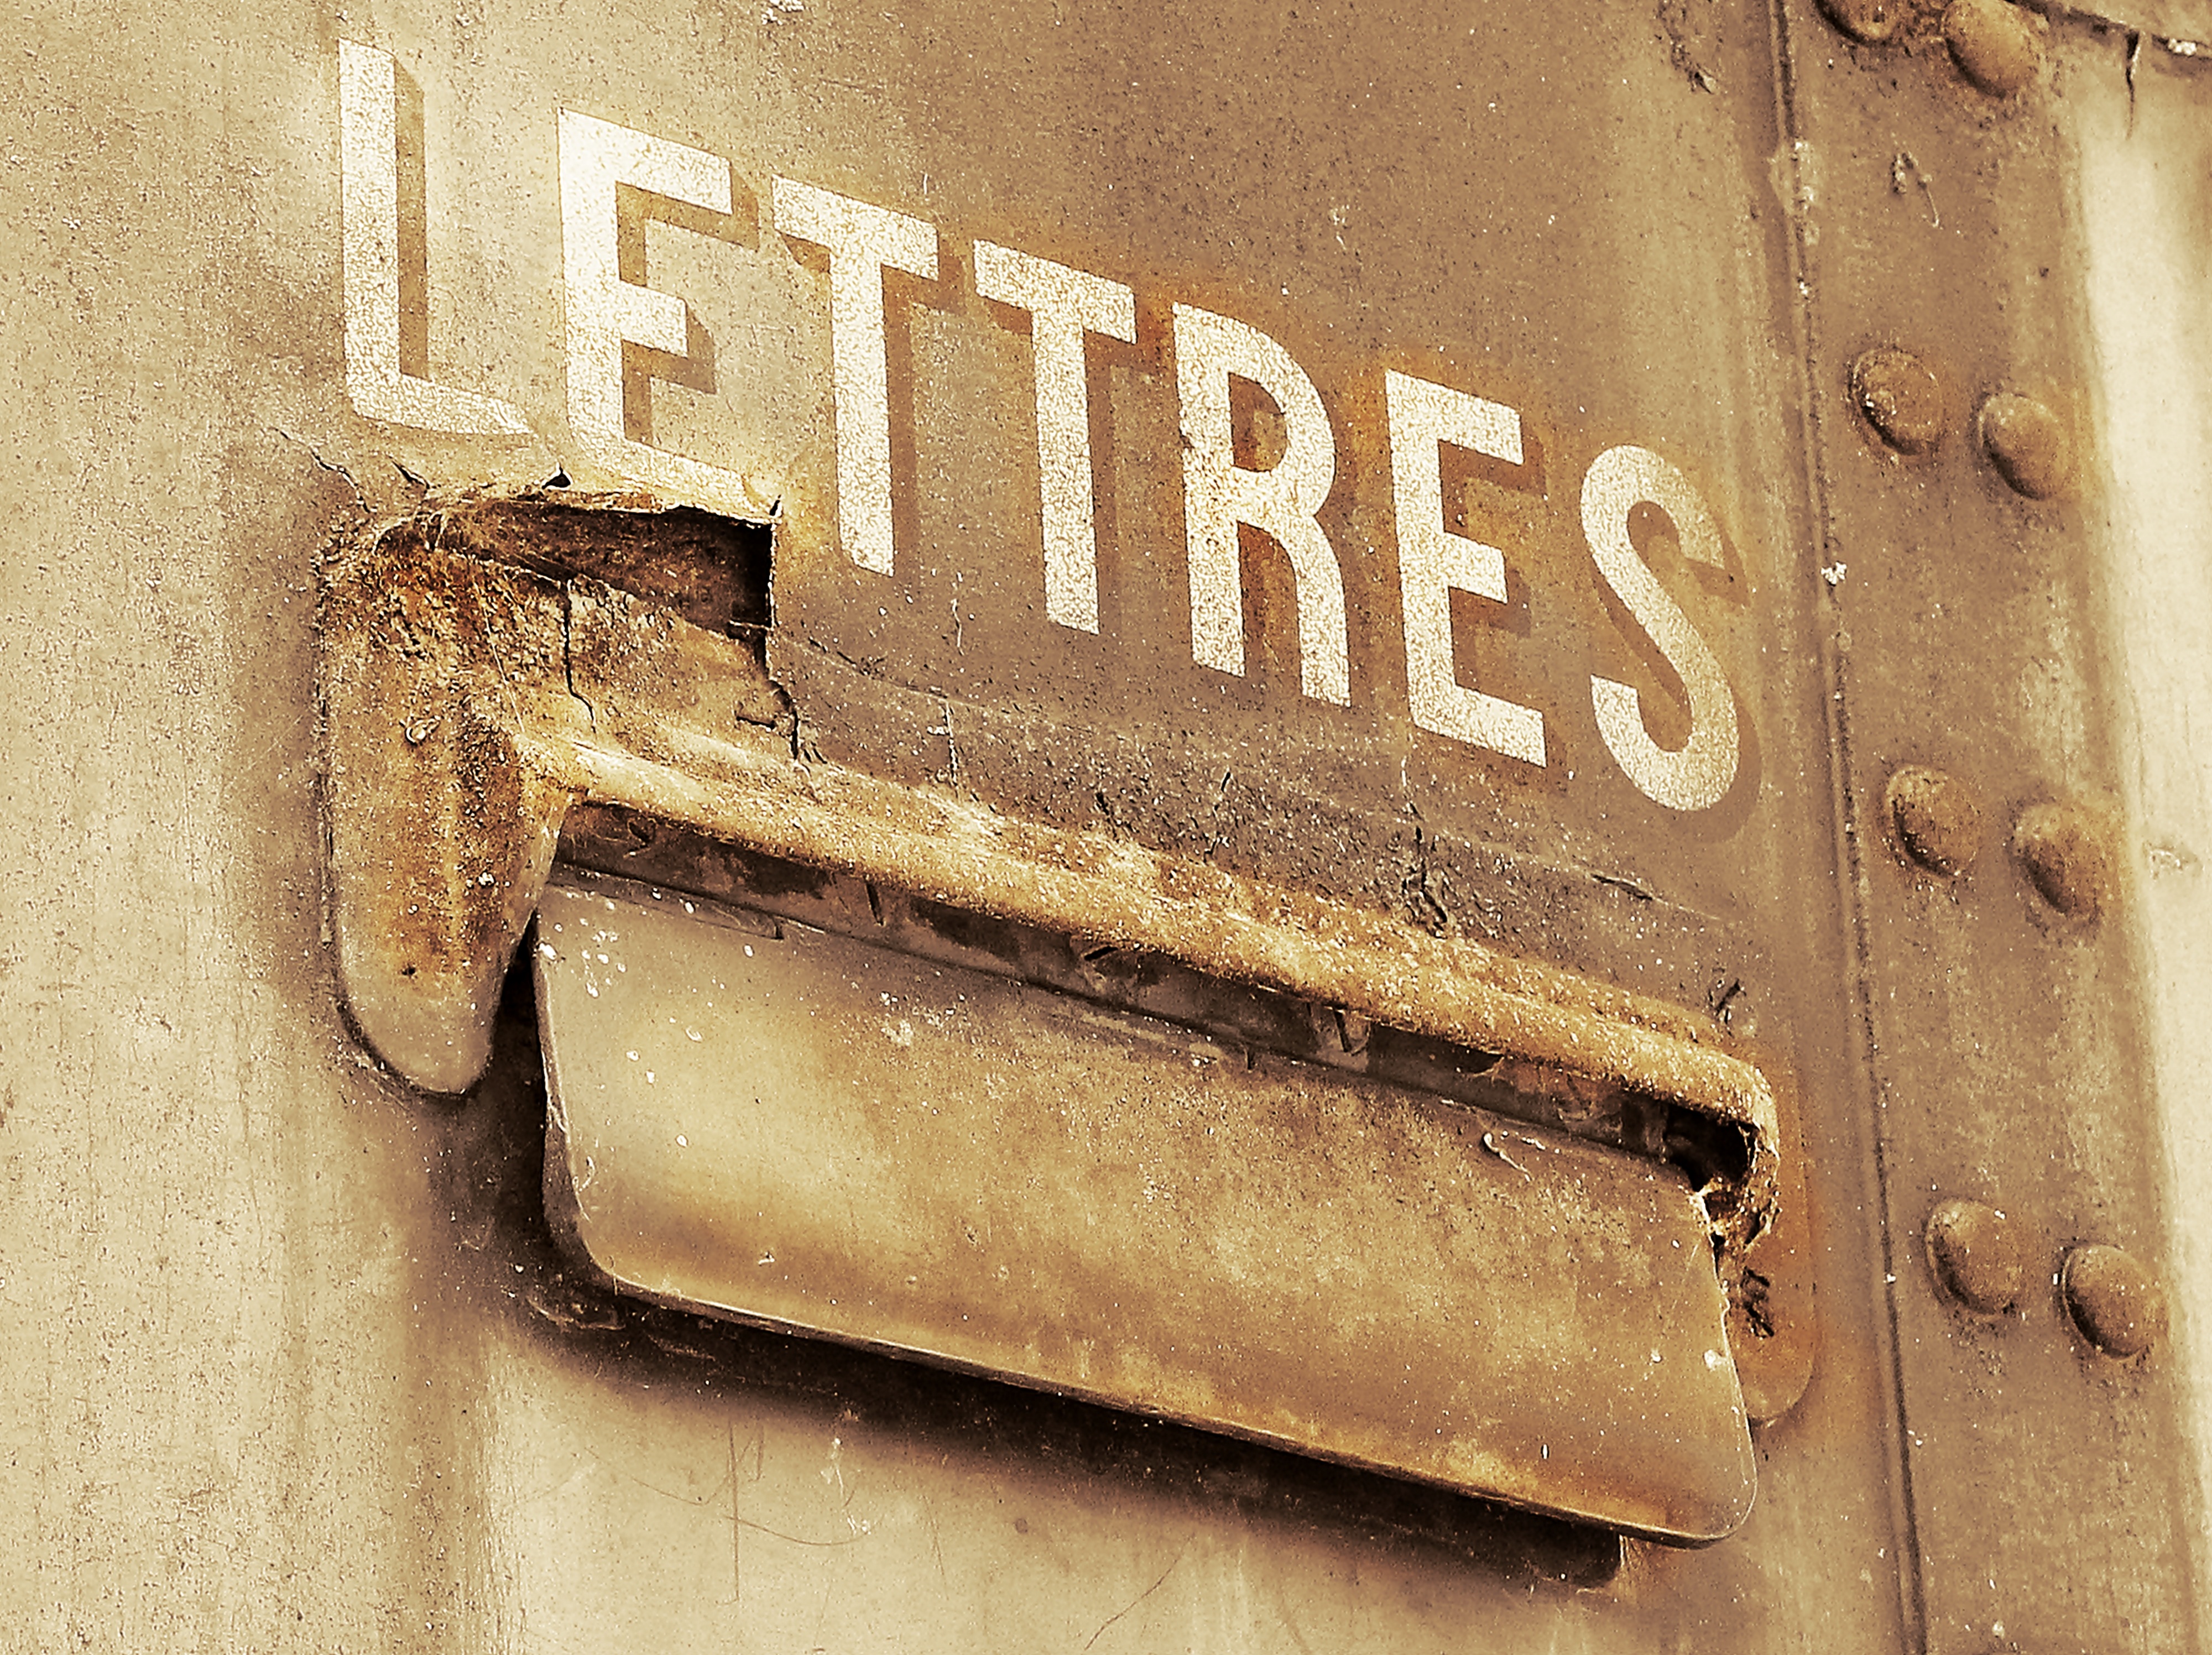
wood, railway, wagon, number, old, train, broken, decay, cemetery, mailbox, material, weathered, close up, trains, detail, wreck, shape, discarded, obsolete, lapsed, ailing, retired, turned off, rots, train cemetery, zughalde, wooden trains, rotted trains, disused trains, shut down, postzug, post promotion, post waggon, postage promotion, zugbriefkasten, wagon mailbox, ancient history